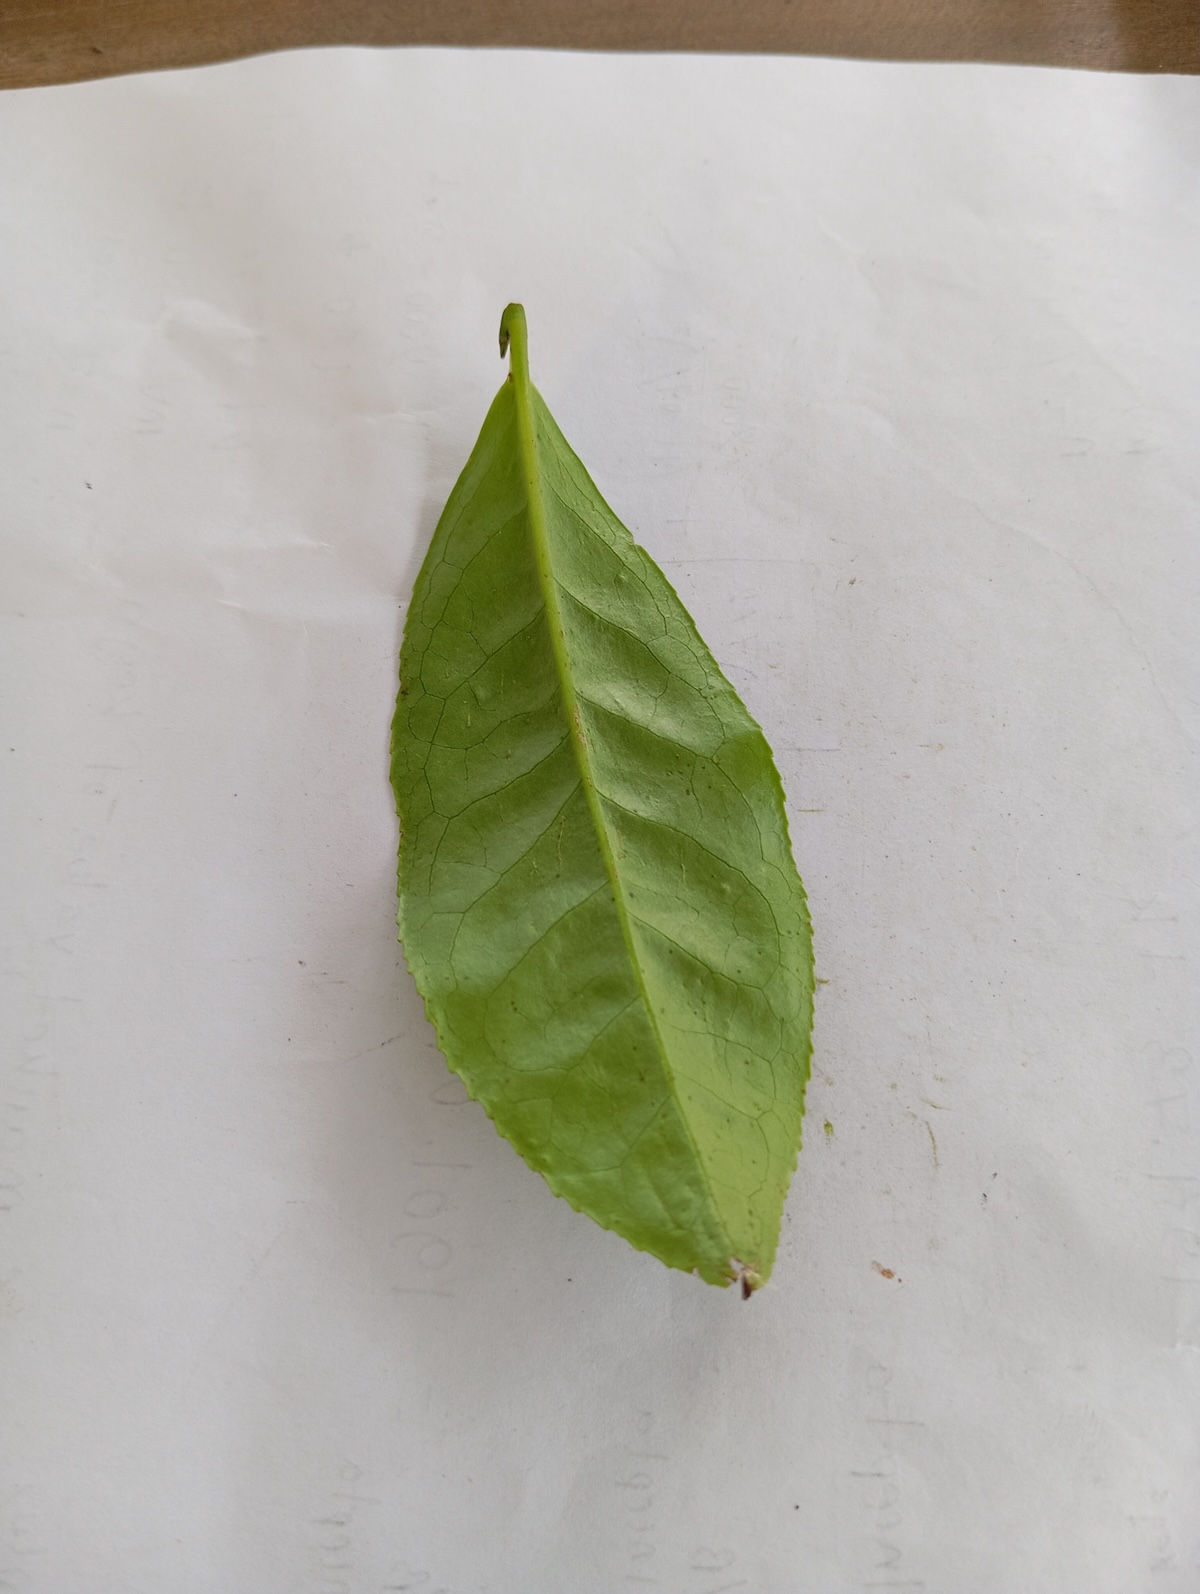
Label: Healthy leaf